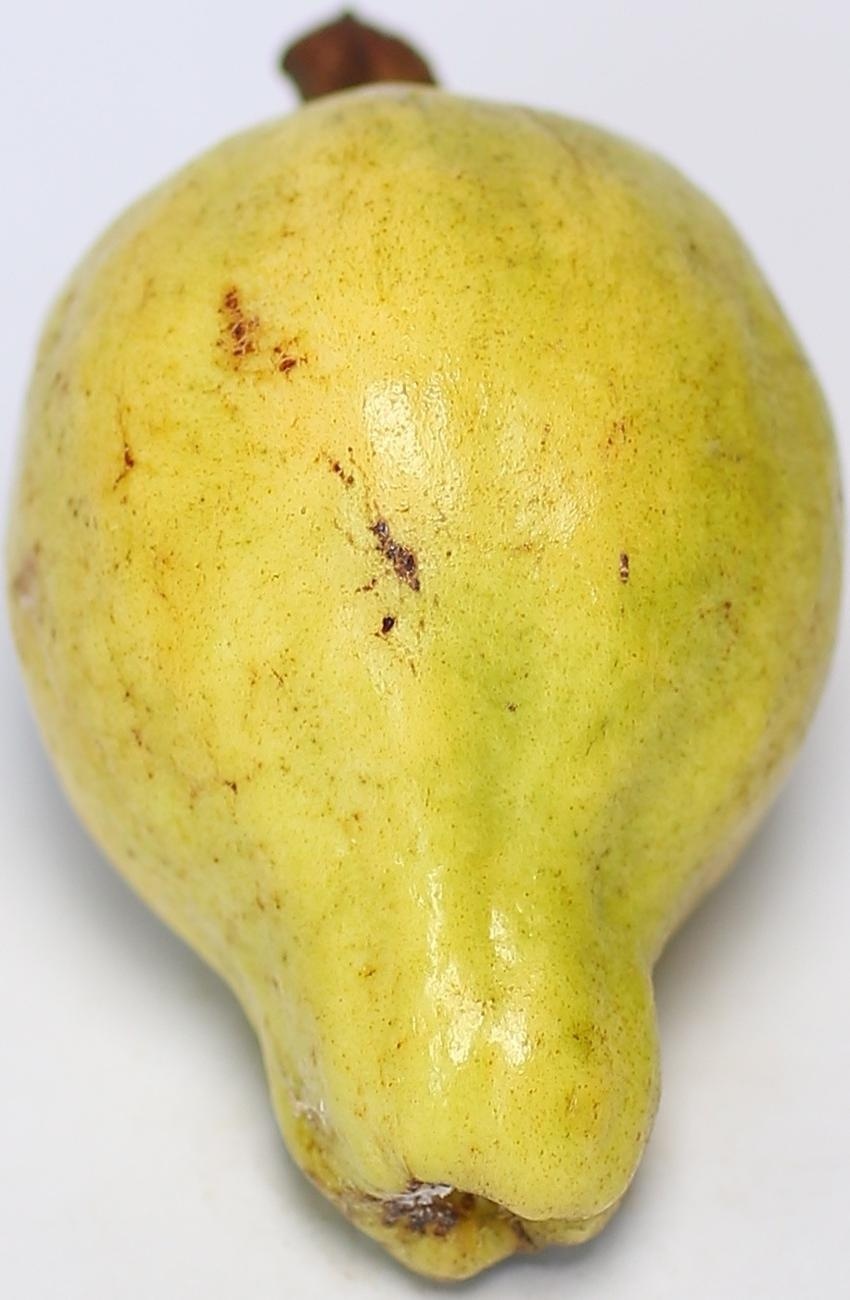
Maturity: ripe
Variety: local-sindhi